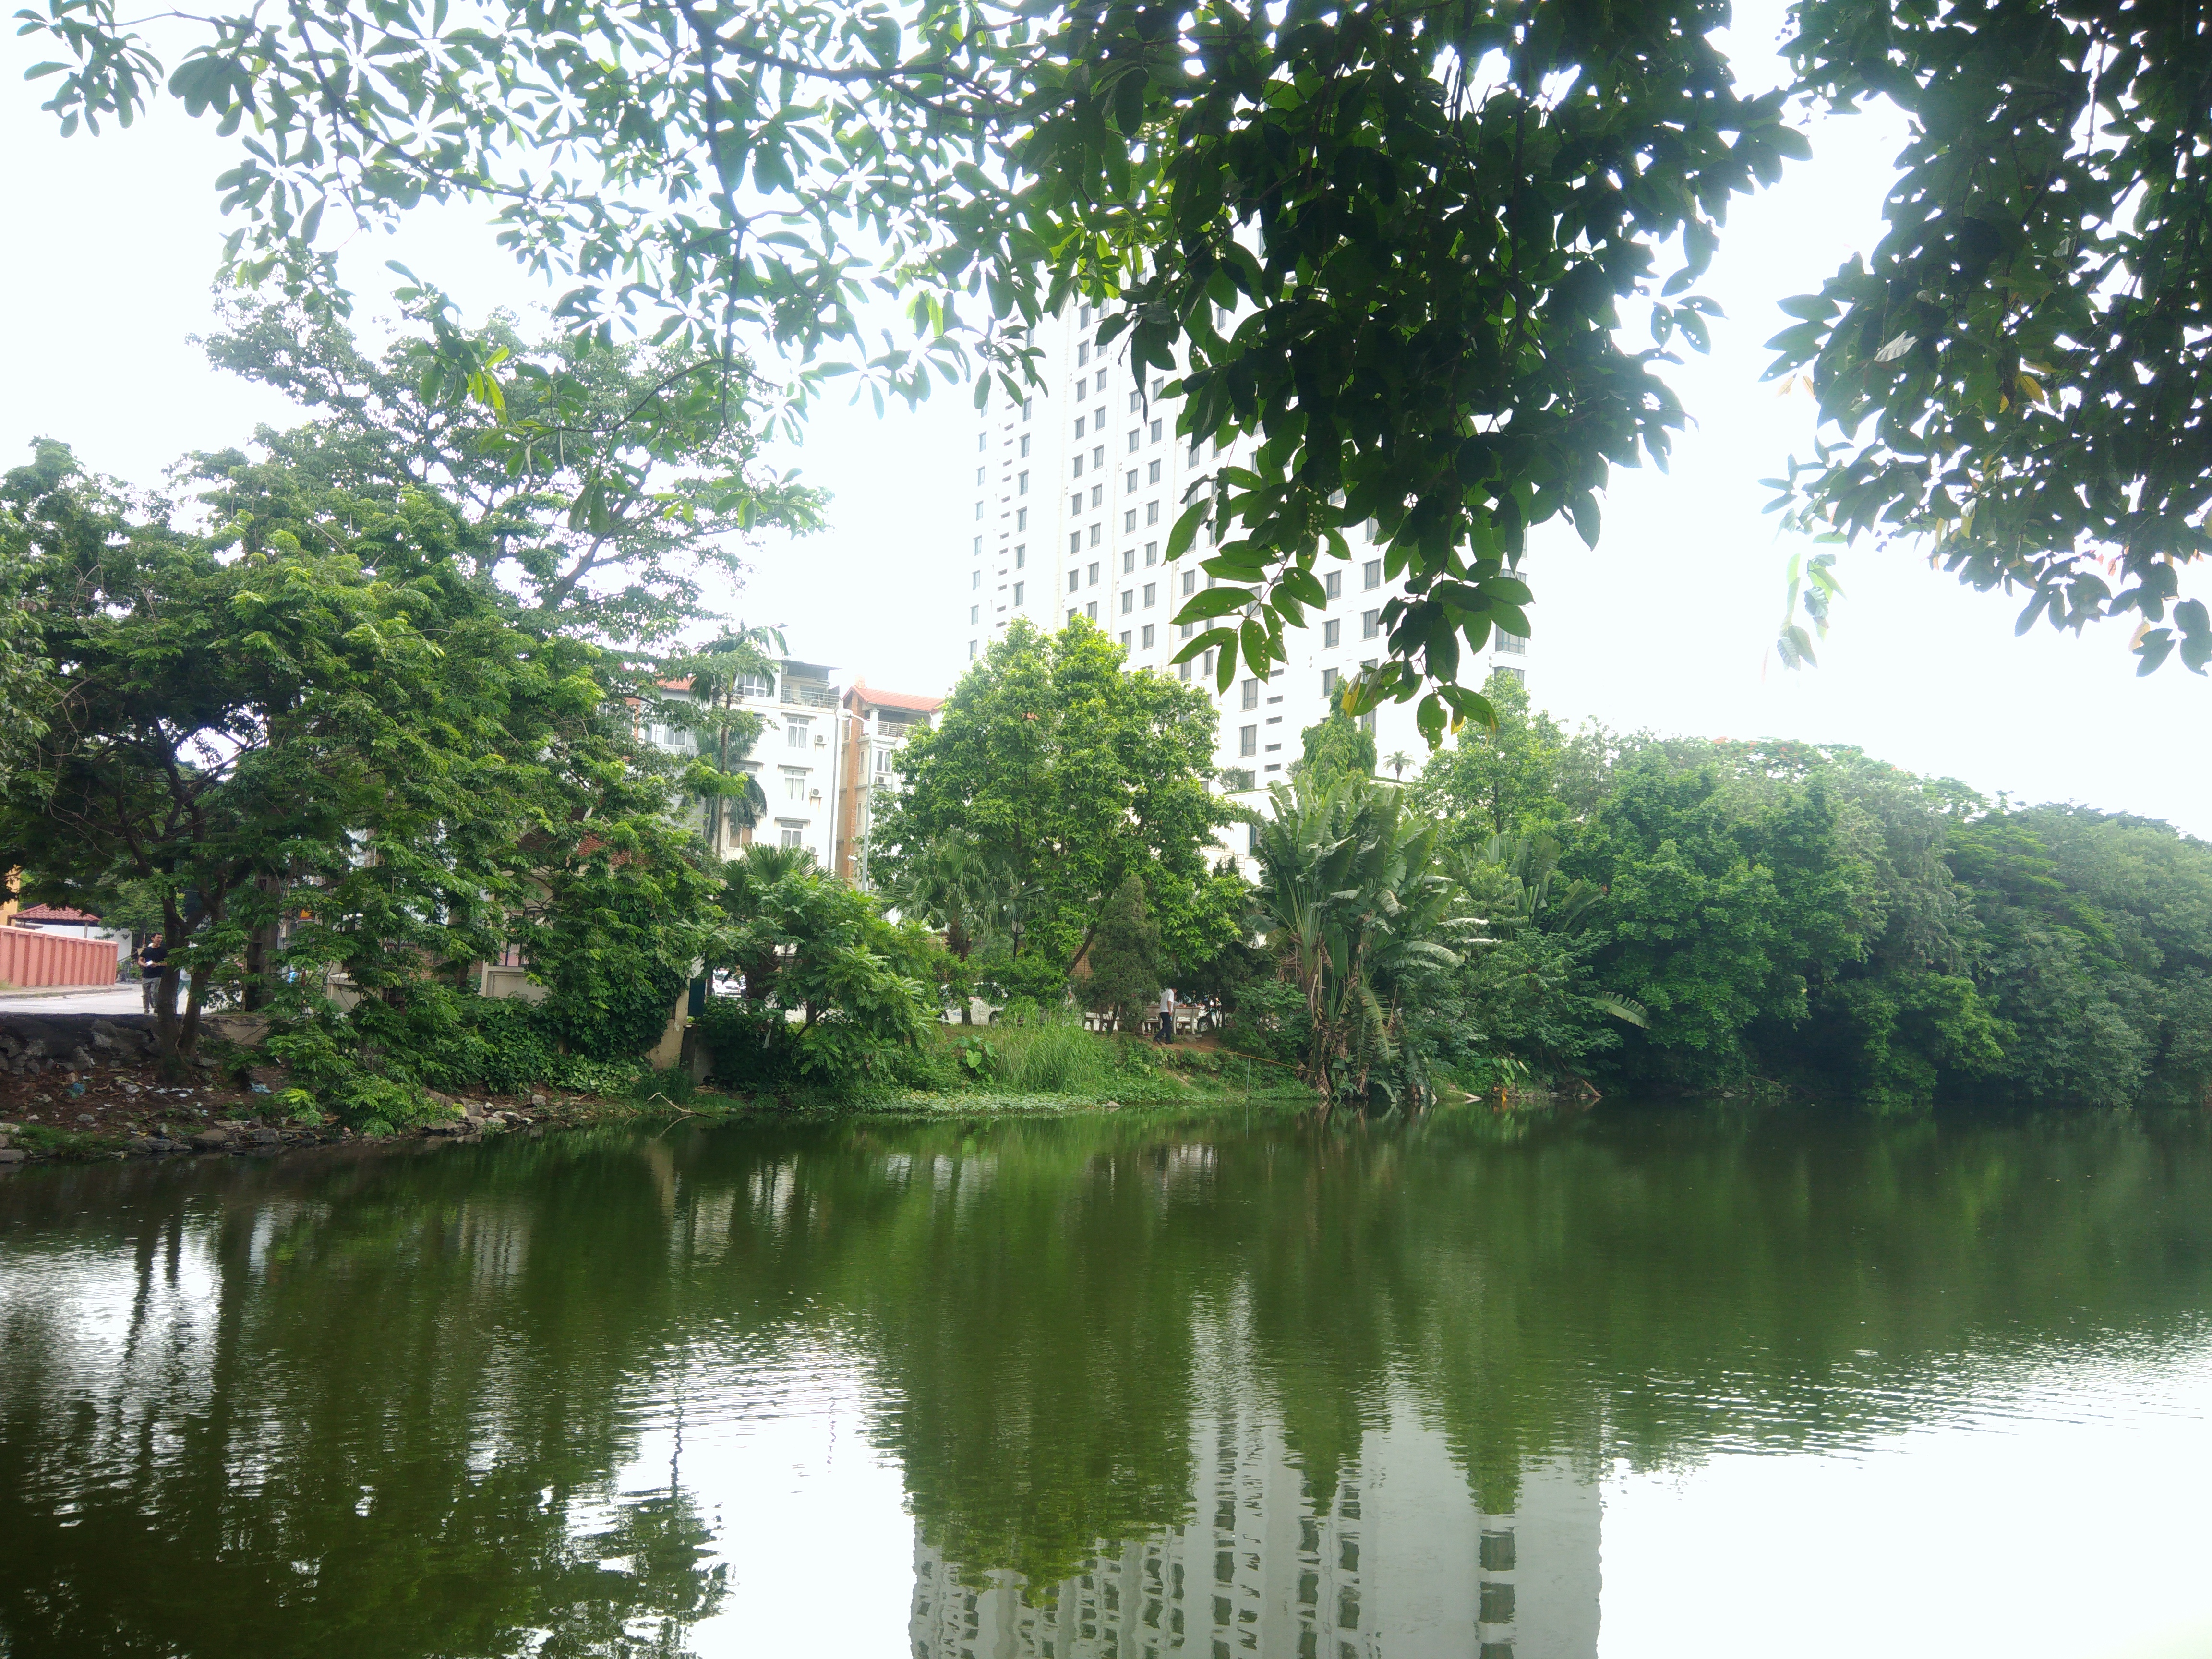
tree, lake, pond, reflection, waterway, fish pond, woody plant, bayou